National Museum of China

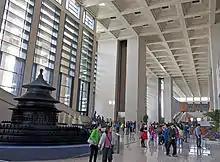
A large whitish interior space with a very high ceiling lit by many windows on its left stretches off into the far background. There are people walking around within. At left in the foreground is a large dark wooden model of a round three-tiered pagoda

The current form of the legal entity of the museum was established in 2003 by the merger of the two museums that had occupied the same building since 1959: the Museum of the Chinese Revolution in the northern wing (originating in the Office of the National Museum of the Revolution founded in 1950 to preserve the legacy of the 1949 revolution) and the National Museum of Chinese History in the southern wing (with origins in both the Beijing National History Museum, founded in 1949, and the Preliminary Office of the National History Museum, founded in 1912, tasked to safeguard China's larger historical legacy).